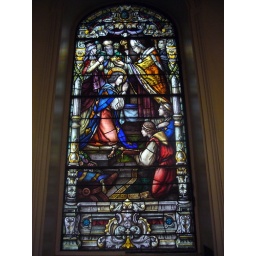
Stained glass window in St. Louis Cathedral.